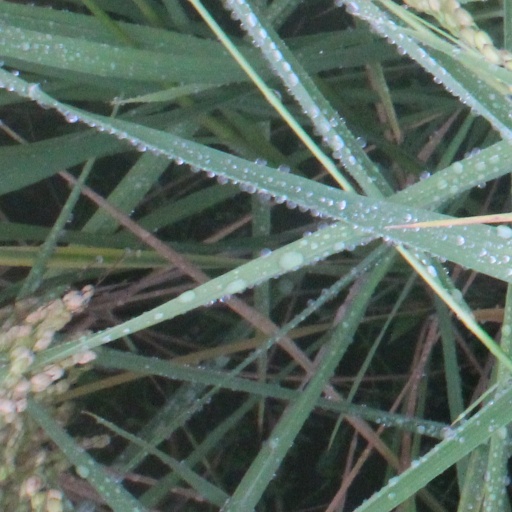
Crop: rice